Trisilaallene

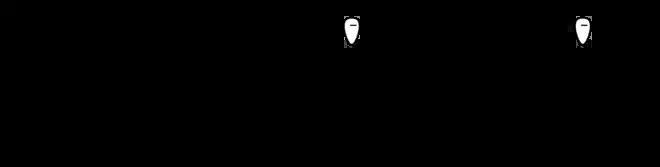

In contrast to its linear carbon analog, trisilaallene is characterized by bent geometry. For example, Kira's trisilaallene had a Si=Si=Si bond angle of 136.5º. While the bulky and electropositive silyl ( "t"BuMeSi-) substituents widened the bond angle to 164.3º (calculated), no linear trisilaallene has been reported yet. The two planes that each terminal silicon atom and attached substituents lie on tend to be perpendicular to each other, which is analogous with allene. The central silicon atom shows fluxional behavior in that its relative position varies with respect to the substituents planes, and the distribution of resultant isomers depends on the temperature.